Snowfire

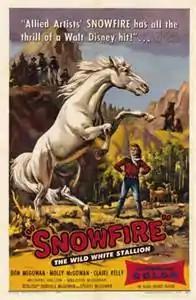
Theatrical poster.

Snowfire is a 1958 American Western film written, directed and produced by Dorrell McGowan and Stuart E. McGowan, who had also co-produced the "Sky King" television series. The film stars Don Megowan, primarily a western actor, but better known as the monster in "The Creature Walks Among Us". Molly McGowan and Claire Kelly also star.